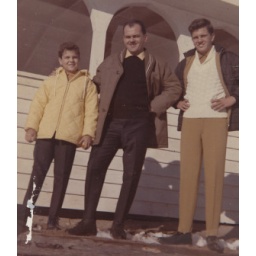
Barna, Tomi and Zsolt at lake house in Quebec